Gothic Western

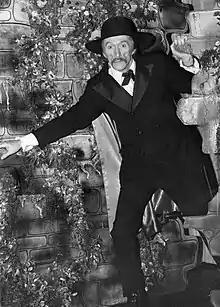
Sinister Seymour in 1973

The post-war consciousness between 1940 and 1950 left consumers wanting less monster-related horror in favor of dark storytelling connected with reality. In other words, the monster, subject to relativism, survives in the shadows of the idealized American Dream. Westerns were at their peak of popularity, but with the increase of technology, modernization and social changes, not without artistic commentary. An amalgamation of the two genres befitting this reflection was imminent.